Willard Robertson

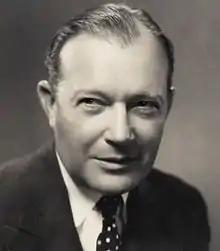
Robertson in the 1930s

Willard Robertson (January 1, 1886 – April 5, 1948) was an American actor and writer. He appeared in more than 140 films from 1924 to 1948. He was born in Runnels, Texas and died in Hollywood, California.